Hamburg City Hall

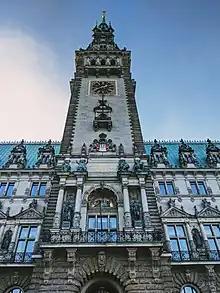
The Hamburg Rathaus

The Rathaus takes part in the Long Night of Museums. Even it is not a museum itself, and there are many virtual and historical details. During the "Long Night of Museums in Hamburg" the motto is "long night in centre of power".